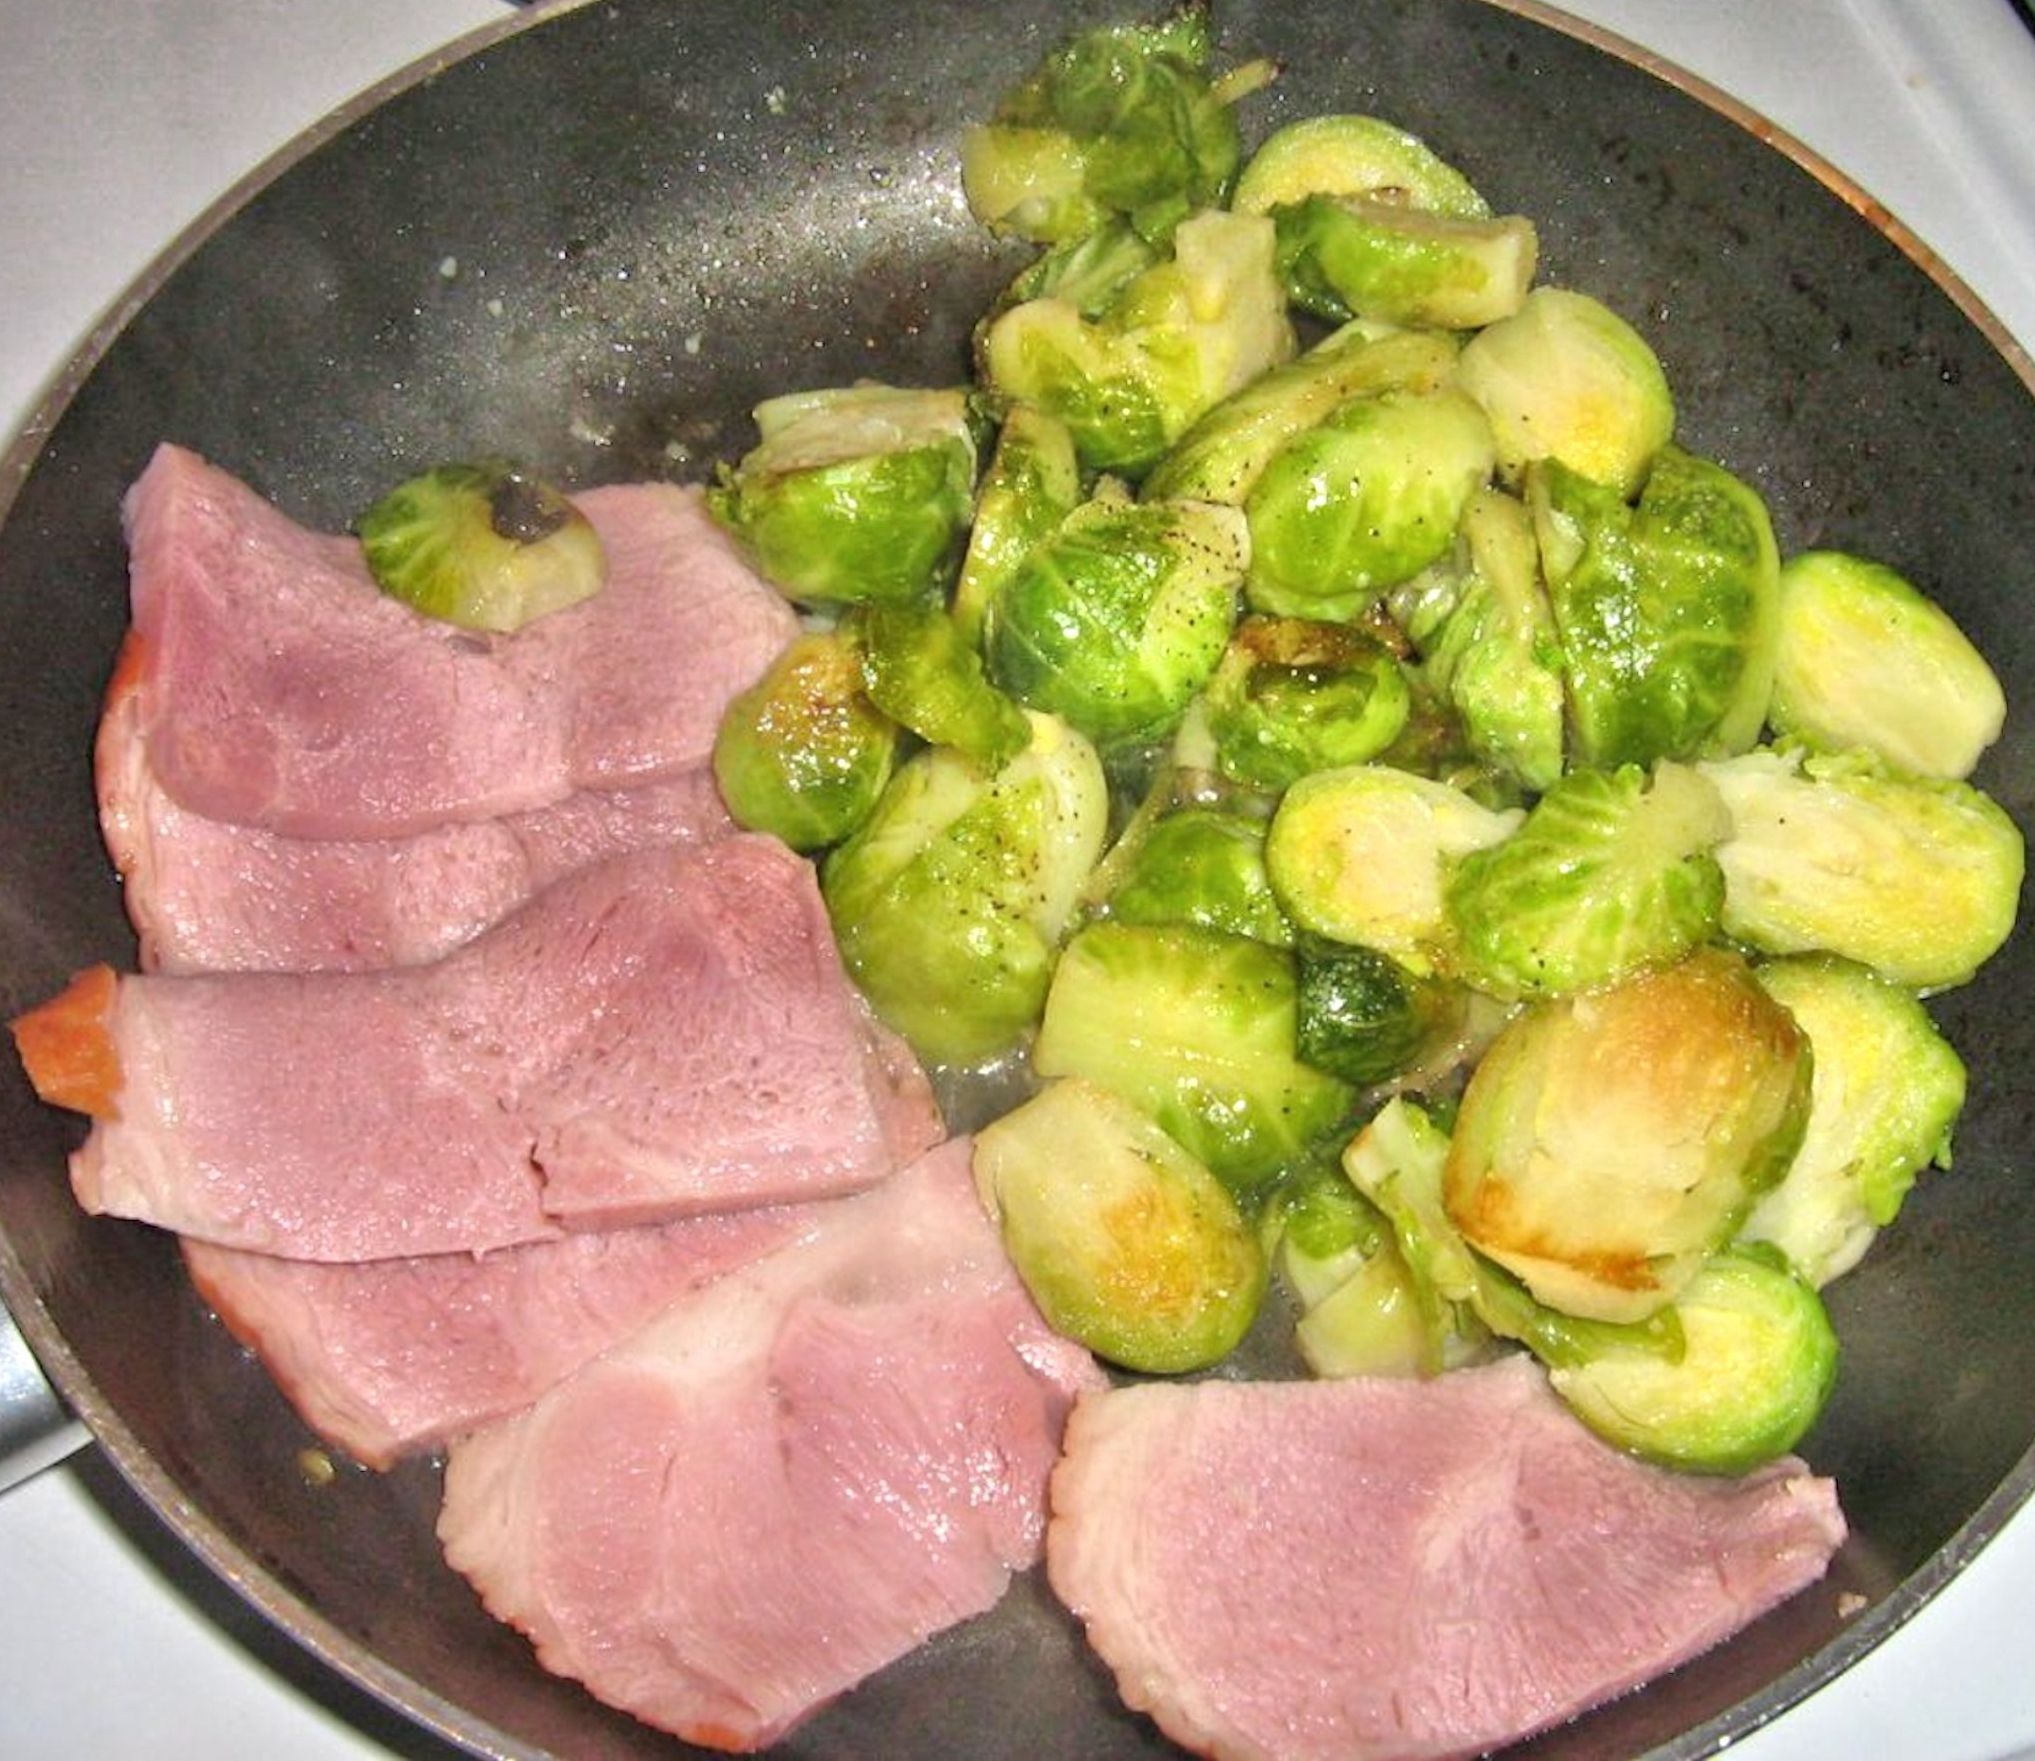
dish, food, garlic, produce, vegetable, meat, cuisine, olive oil, ham, grilled, brussel sprouts